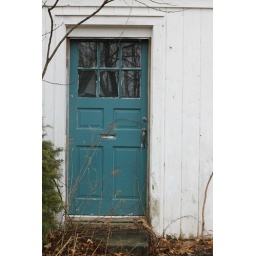
This house has been abandoned since the Susquehanna river flooded in 2006